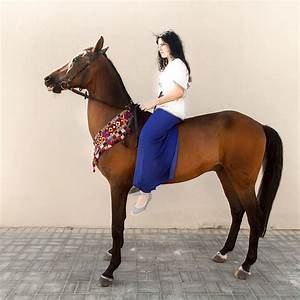
Label: horse